Deutschland sucht den Superstar

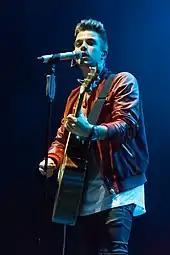
Ninth season winner Luca Hänni

Deutschland sucht den Superstar Season 8 is the eighth season of the Idol series in Germany began airing on RTL on 8 January 2011. The winner will get a recording contract with Universal Music Group. 34,956 people auditioned throughout the 35 cities that hosted auditions. Nina Eichinger and Volker Neumüller were removed from the panel. Their successors are Swiss singer Patrick Nuo and singer/dancer Fernanda Brandão. Marco Schreyl returned as the host. DSDS has extended participation privileges to Austria and Switzerland. The Top 35 will be going to the Maldives. The final aired on 7 May 2011, and the winner was Pietro Lombardi. For the first time there was a prize money of 500,000 euros. This season reintroduced the contestants singing with backing tracks as opposed to a live band.